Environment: real
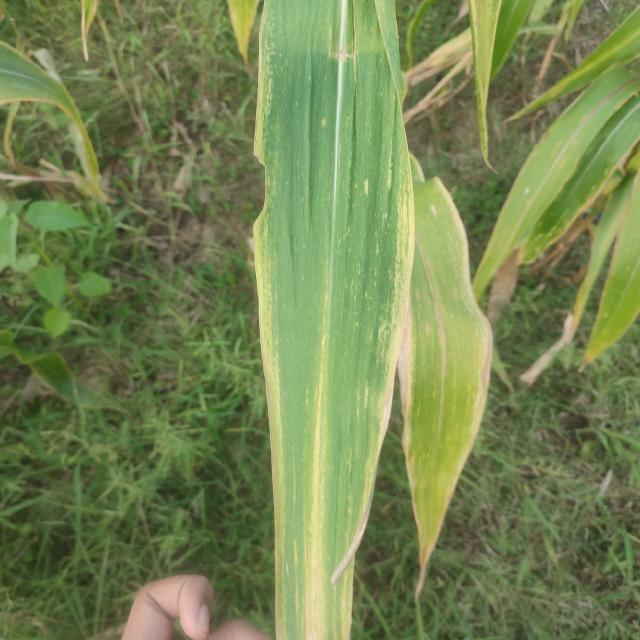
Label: potassium_deficiency